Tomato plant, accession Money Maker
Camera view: horizontal (90 deg, fisheye); turntable rotation: 60 degrees
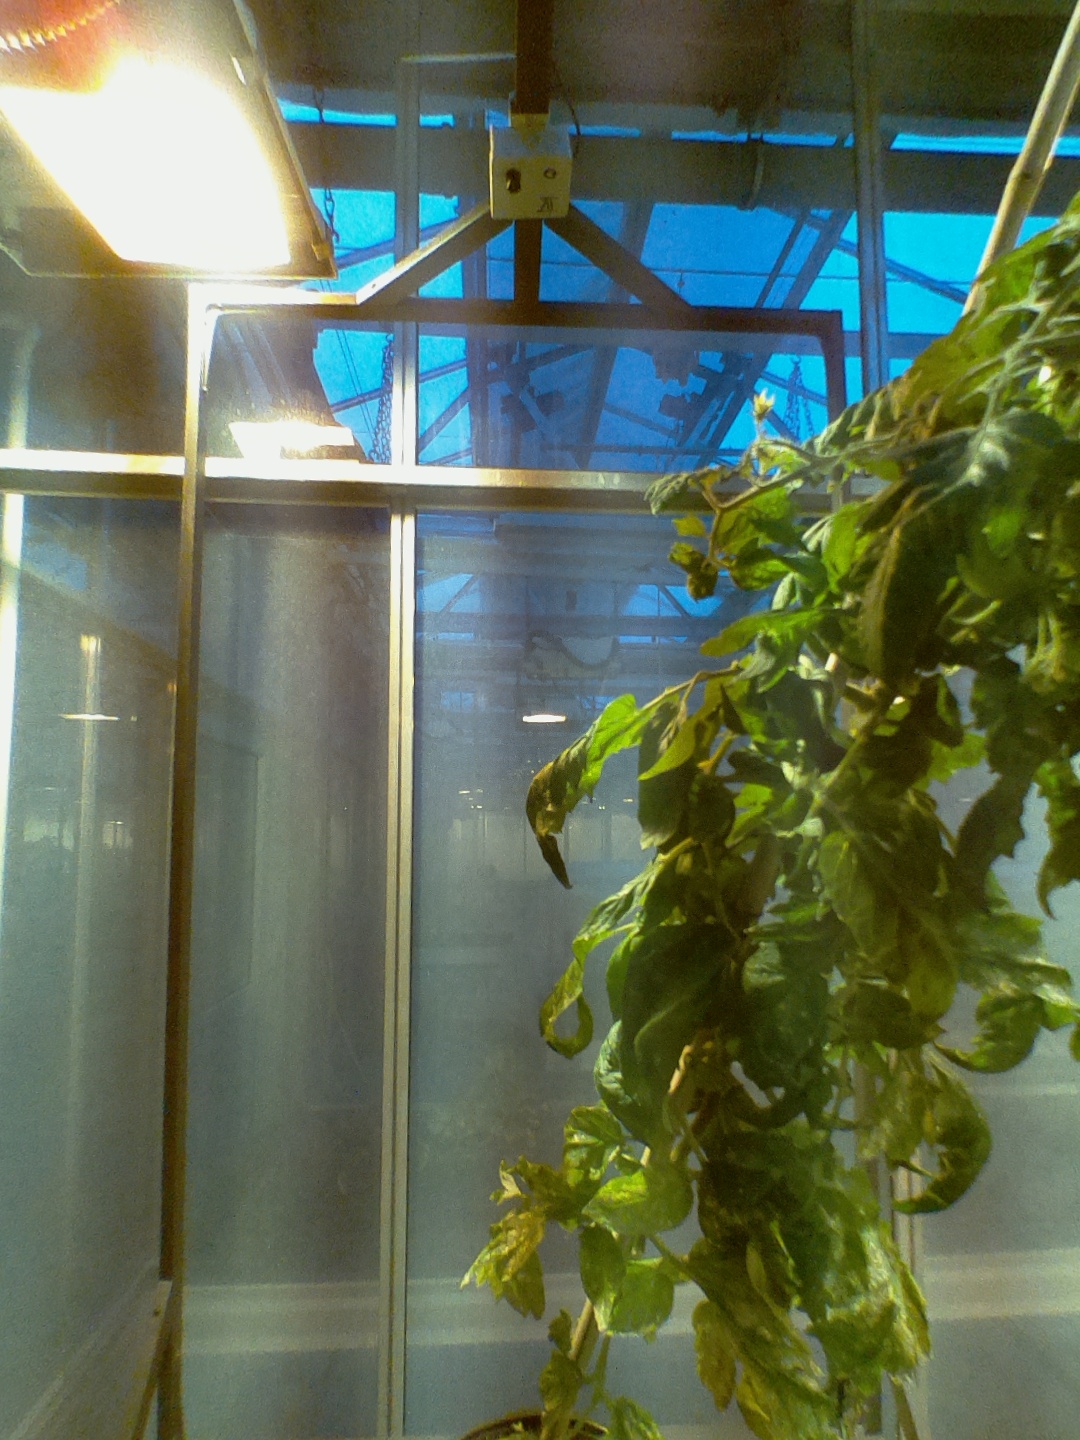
BBCH growth stage 74: 40%-50% of final fruit size